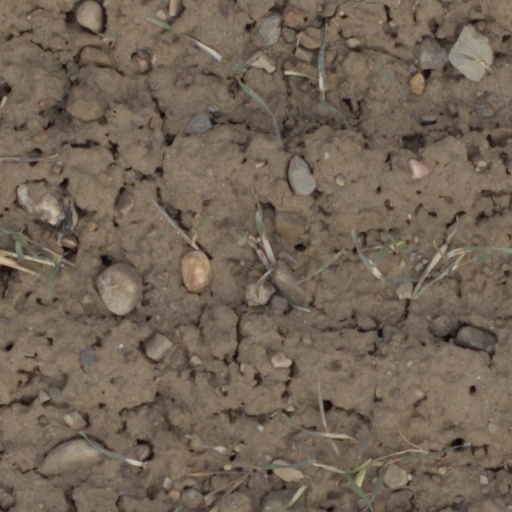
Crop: wheat